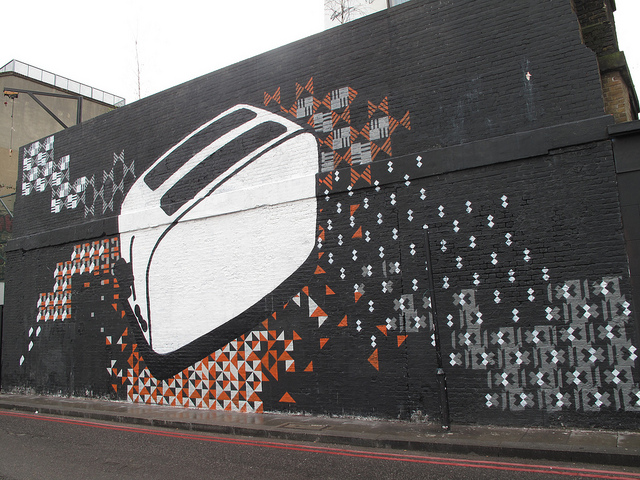
user: Given an image and a question. Answer the question in a short answer. Question: What makes bread brown? Short Answer:
assistant: heat